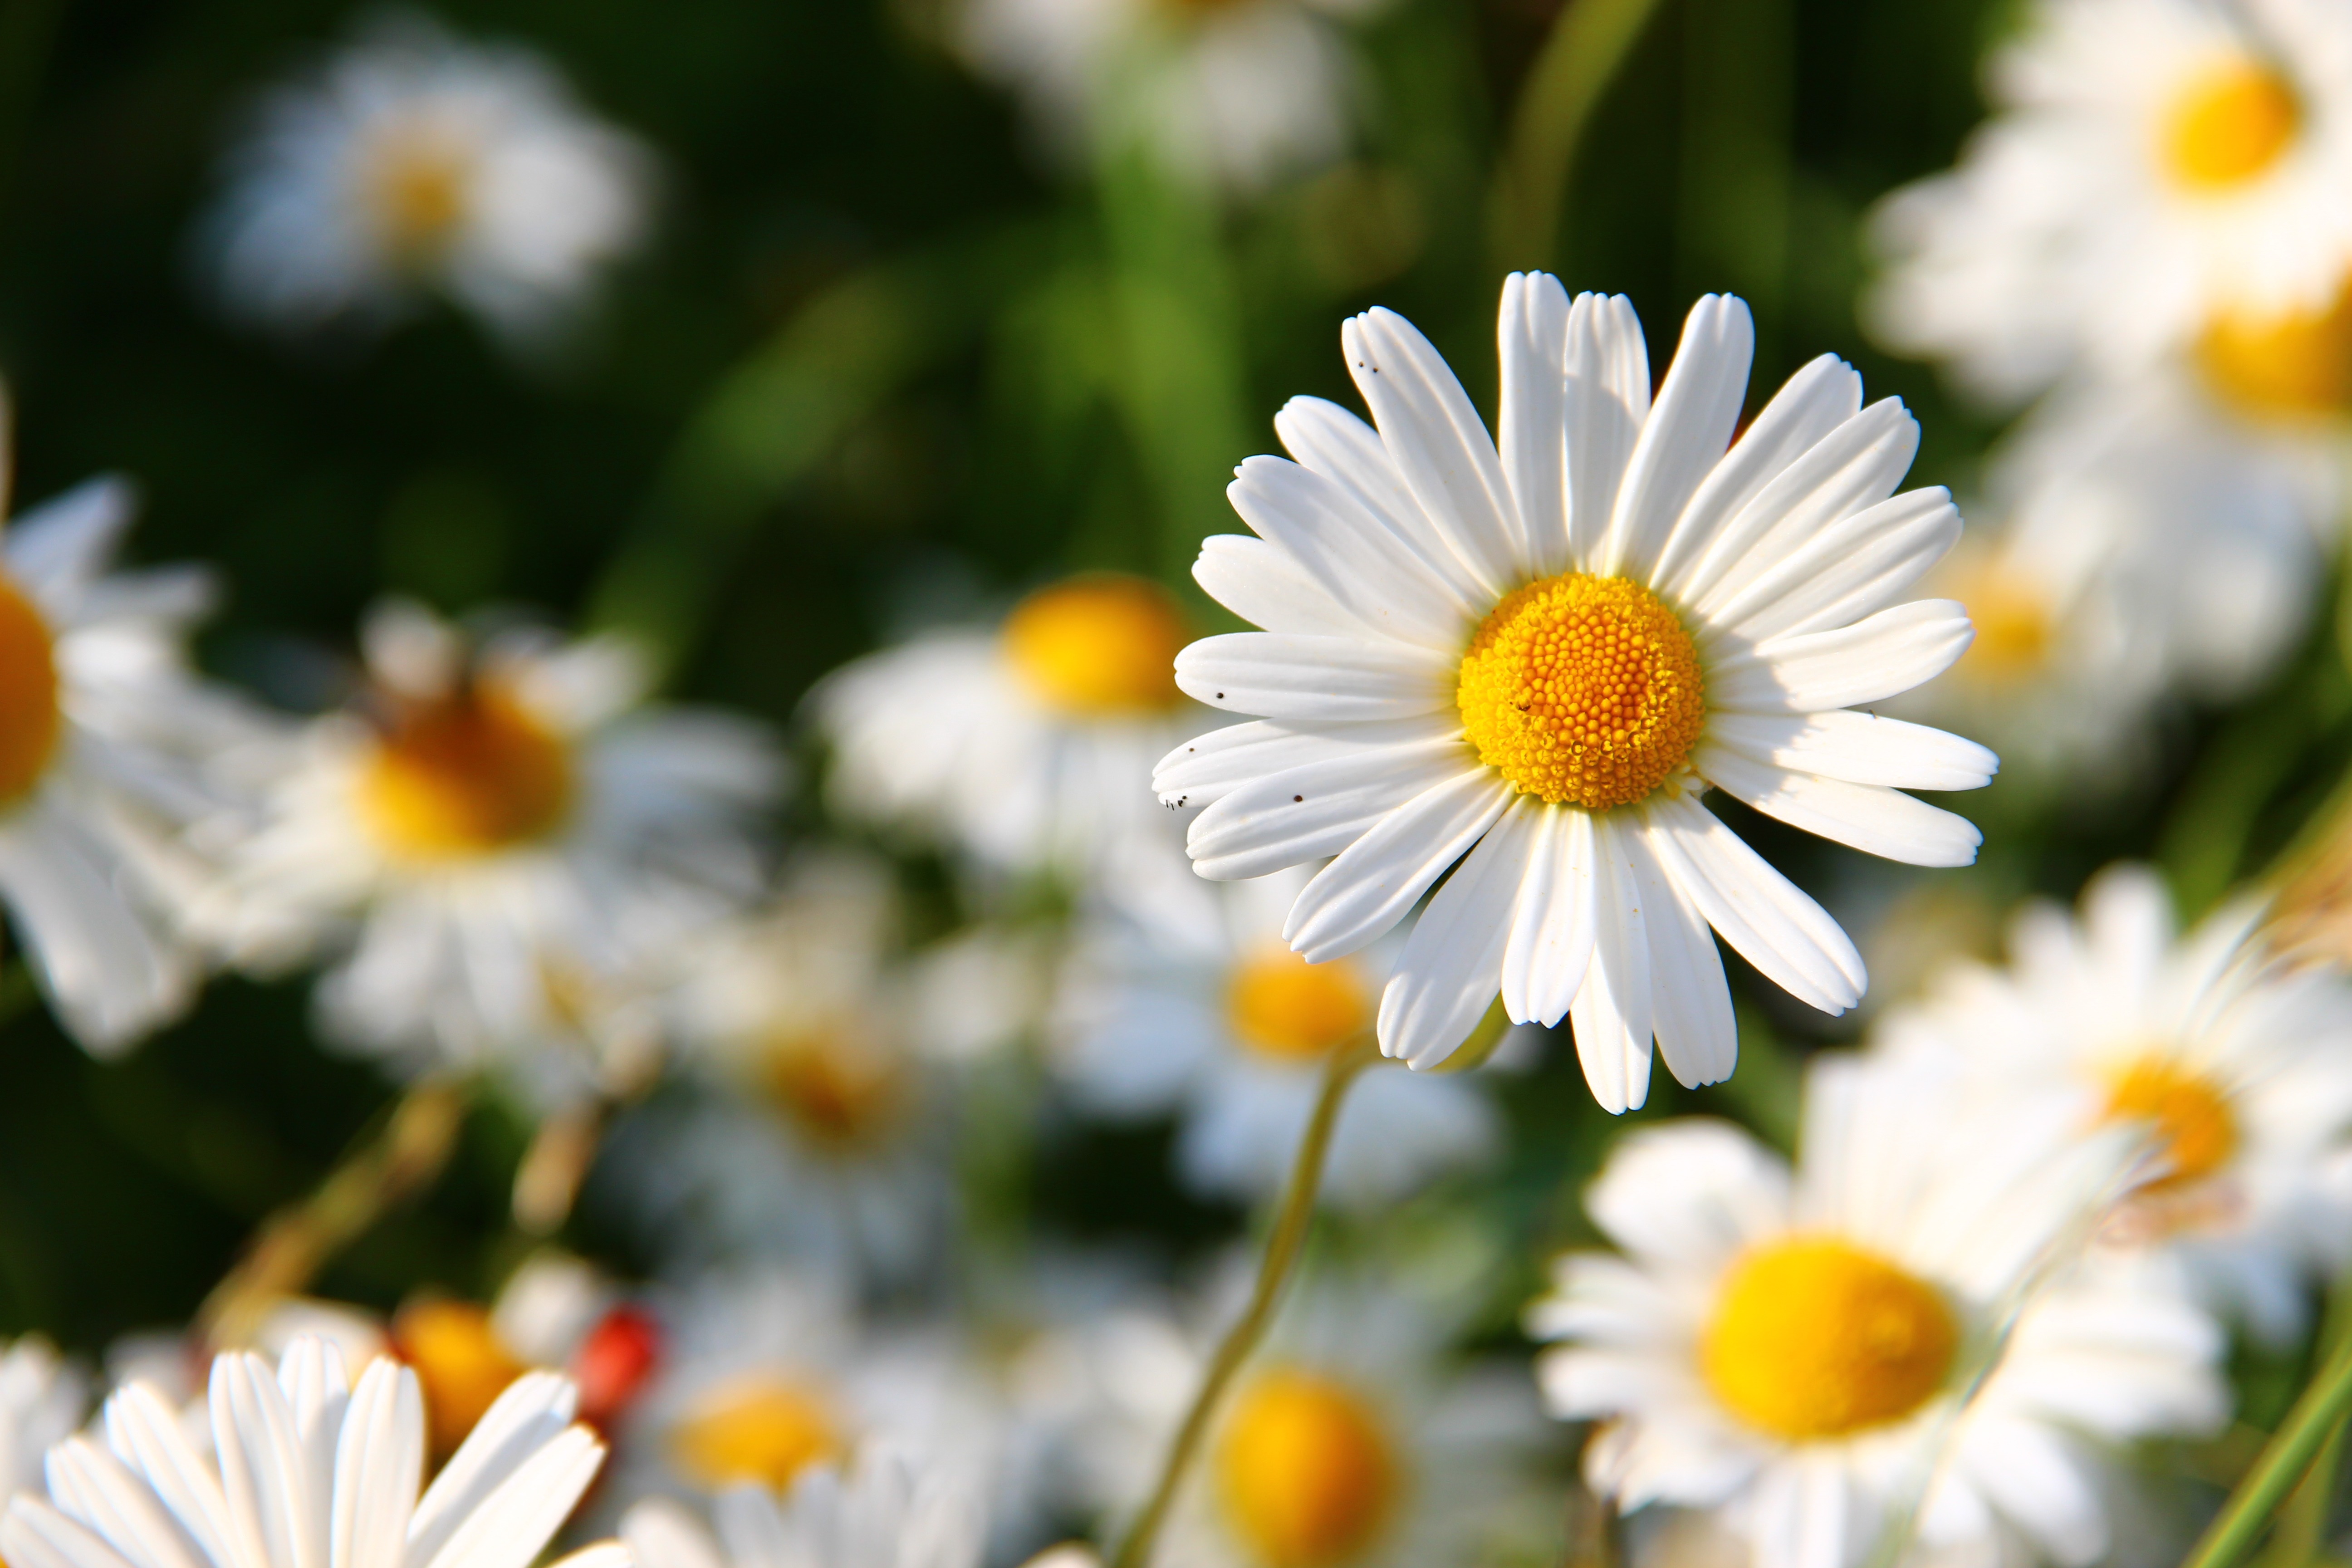
nature, blossom, plant, field, meadow, flower, petal, bloom, daisy, herb, macro, botany, flora, wildflower, flowers, close up, daisies, macro photography, flowering plant, daisy family, hd wallpaper, oxeye daisy, land plant, chamaemelum nobile, marguerite daisy